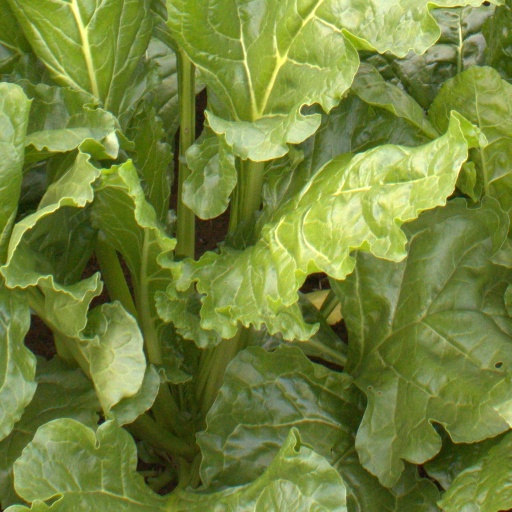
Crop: sugar beet